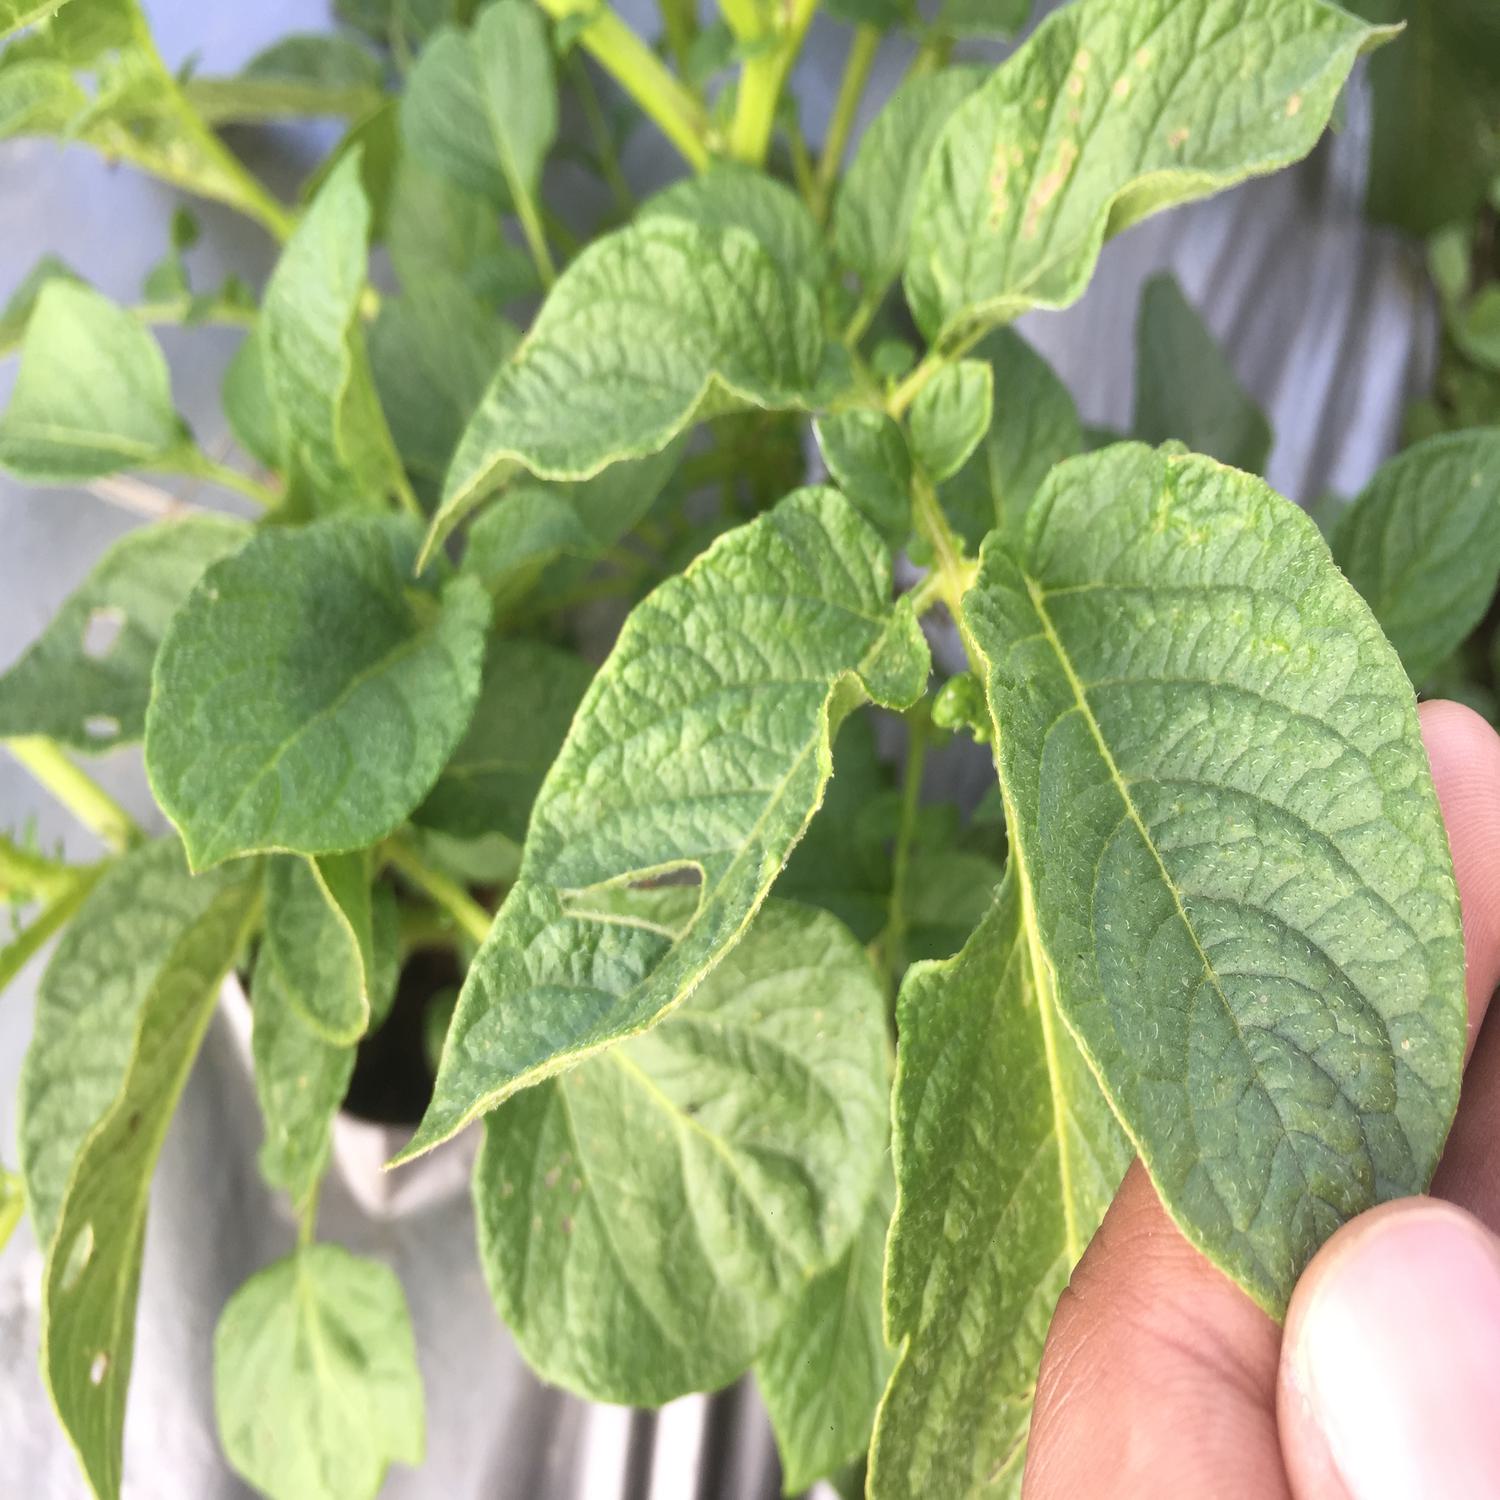
Etiqueta: Virus